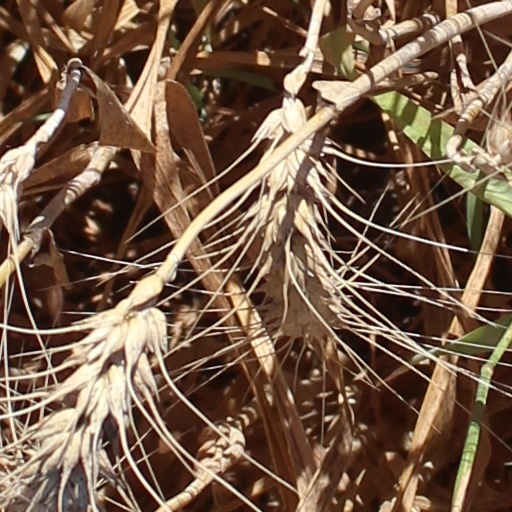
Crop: wheat